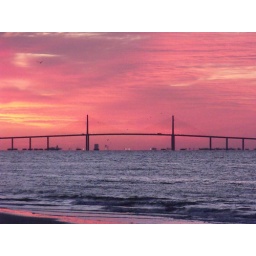
Sunshine Skyway with a red purple background ... note the shoreline is also painted pink by the light